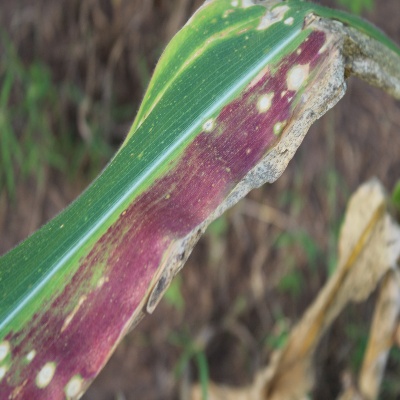
Crop: Maize
Condition: leaf spot